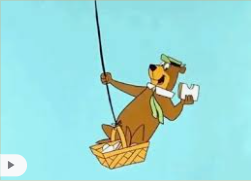
Portrait style: Cartoon Portrait